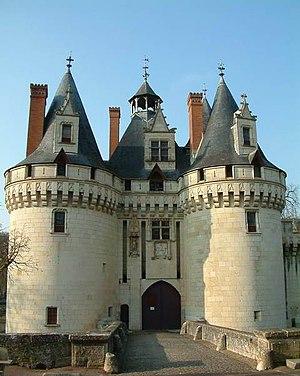
Château de Dissay près de Poitiers
Cet article recense une partie des monuments historiques de la Vienne, en France.
Pierre III d'Amboise, évêque de Poitiers est né vers 1450, au château de Chaumont-sur-Loire. Il mourut le 1ᵉʳ septembre 1505, à Blois.
Le château de Dissay est un château français situé dans département de la Vienne sur la commune de Dissay.